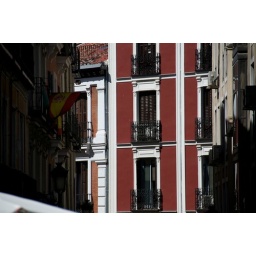
this building is painted in Maestranza red, a color typically found at buildings in Andalucia